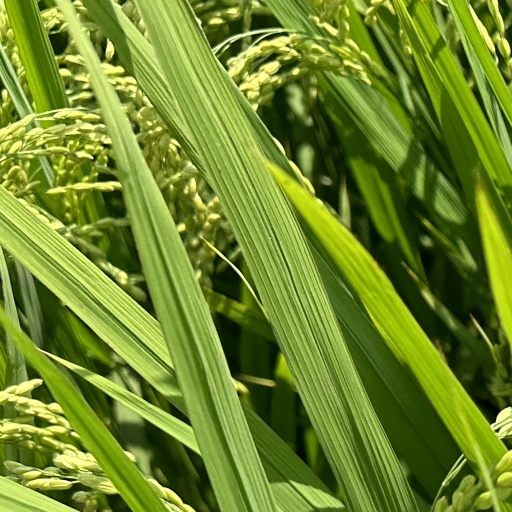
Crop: rice